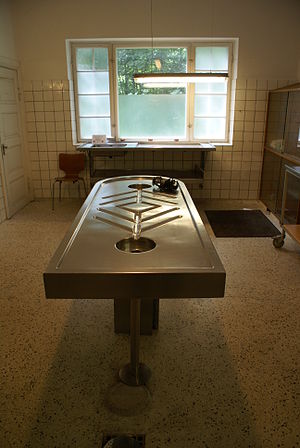
Psykiatrihospitalet i Nykøbing Sjælland / Området / Kapel
Dissektionsbordet i kapellet.
Dissektionsbordet i kapellet på Psykiatrihospitalet i Nykøbing Sj.
Psykiatrihospitalet i Nykøbing Sjælland, herunder Sikringsafdelingen, ligger syd for Nykøbing Sjælland, skilt fra denne af Grønnehave Skov og ud til Isefjorden. Området, som hospitalet ligger på, hedder i dag Annebergparken. Tidligere var adressen Egebjergvej 100. Annebergparken er i dag en blanding af private beboelser, institutioner og private klinikker - eksempelvis Skovhus Privathospital og Odsherred Teater.